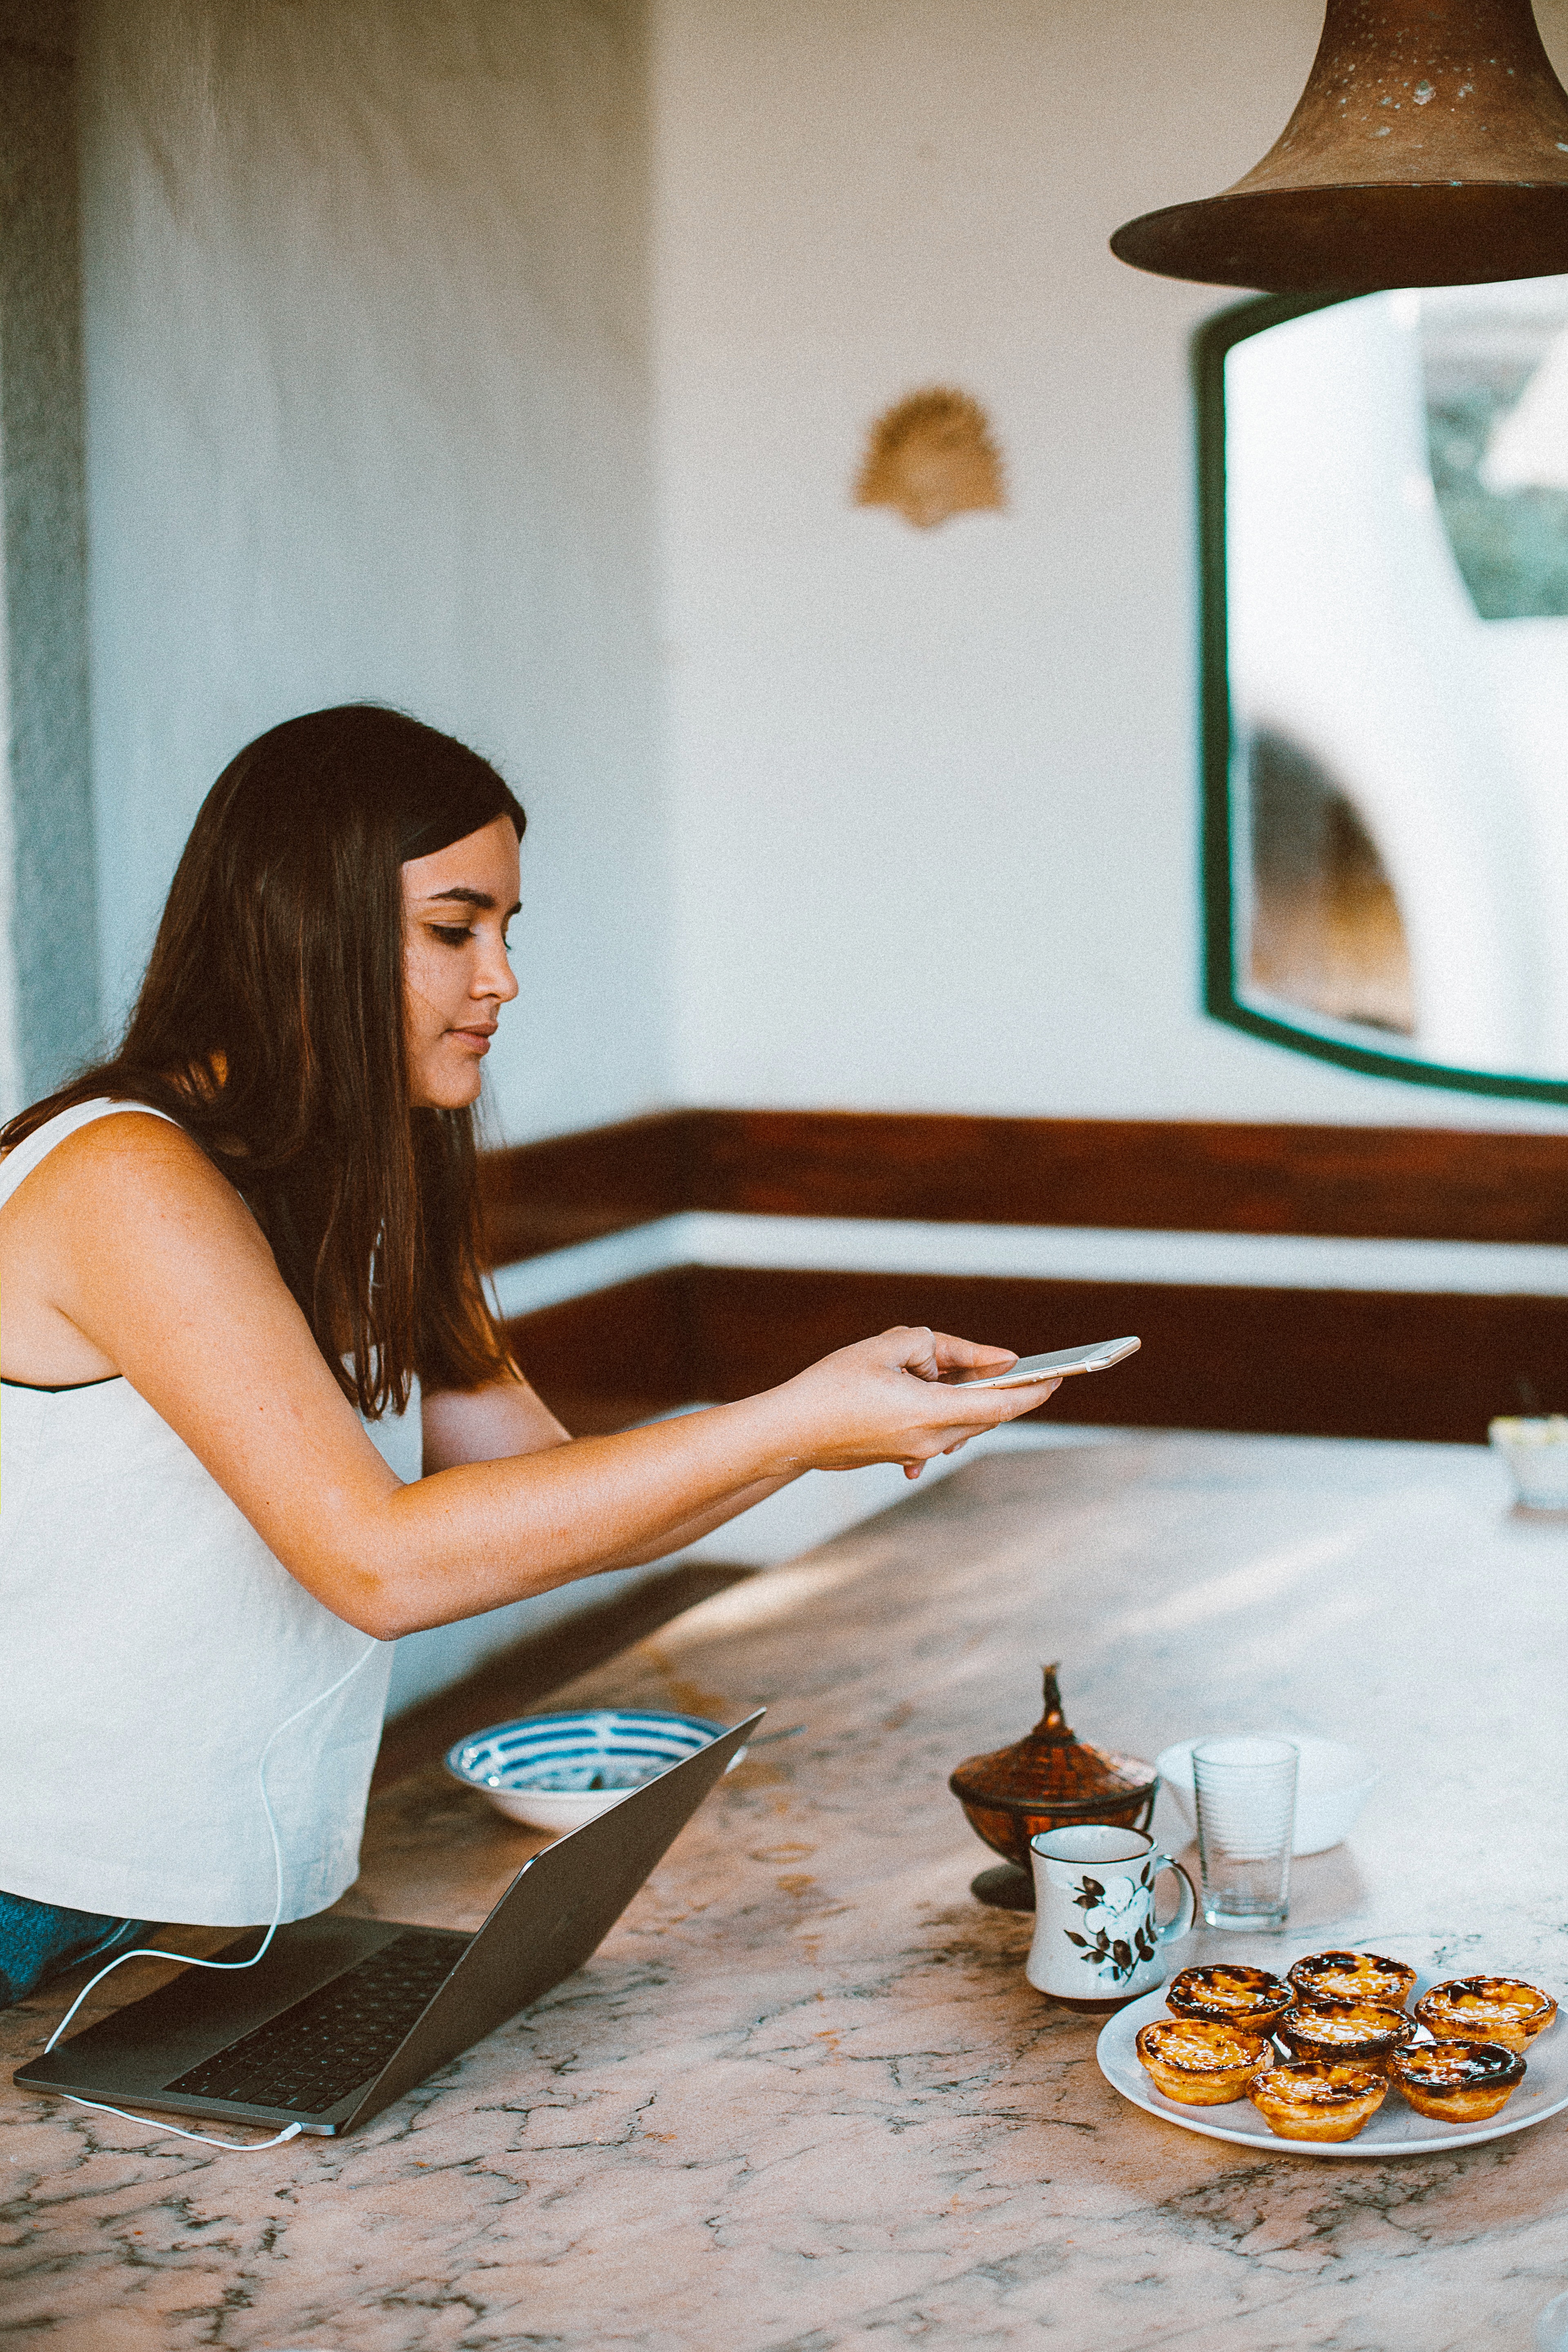
yellow, table, room, sitting, food, vacation, breakfast, furniture, vegetarian food, fashion accessory, shoe, tableware, dish, cuisine, brunch, serveware, eating